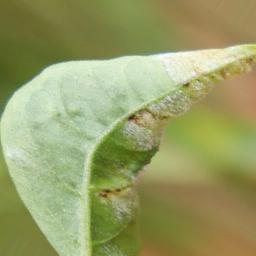
Label: powdery mildew